Roscoe Brady

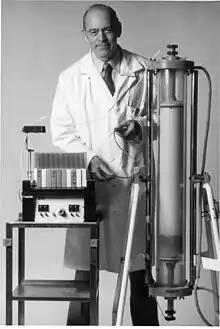
Dr. Brady developed the first enzyme replacement therapy for Gaucher Disease, which has become a model for treatments of other inherited enzymatic diseases. Here he is standing next to a column chromatograph.

Dr. Brady died on June 13, 2016, at his home in Rockville, MD, with his wife and sons at his side after a long battle with cancer.